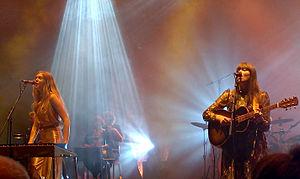
First Aid Kit est un groupe suédois de musique folk, composé des deux sœurs Johanna et Klara Söderberg. Lors de leurs performances live, le duo est accompagné d'un batteur et d'un guitariste de pedal steel guitar. En 2008, le groupe se fait connaitre grâce à leur vidéo YouTube de la reprise de Tiger Mountain Peasant Song de Fleet Foxes. Cela leur permet de signer sur le label Wichita Recordings et d'enregistrer leur premier album The Big Black and the Blue. À l'heure actuelle, la discographie de First Aid Kit se compose de quatre albums, de trois EP et une dizaine de singles. En 2015, elles sont nommées aux Brit Award dans la catégorie meilleur groupe international de l'année 2015.